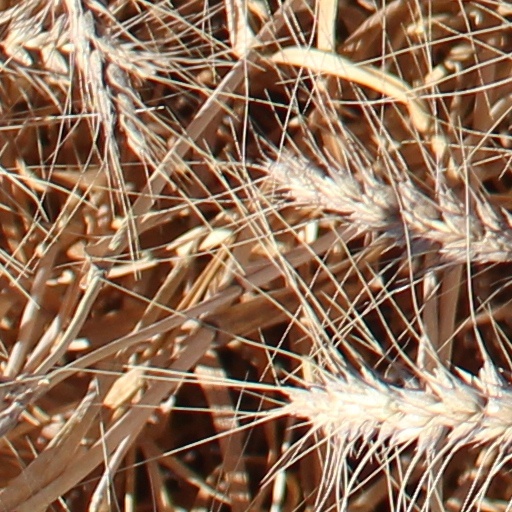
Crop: wheat